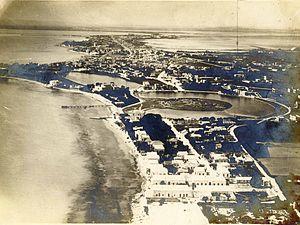
Les ports puniques de Carthage désignent les installations portuaires de la cité antique située sur le territoire de l'actuelle Tunisie.